Black horror

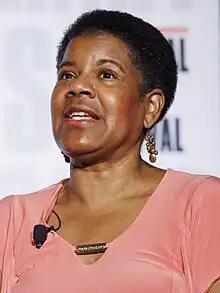
Tananarive Due ("pictured"), a University of California, Los Angeles professor and Black horror historian, has defined the genre of Black horror as "star[ring] black protagonists to tell a black story".

Robin R. Means Coleman, a professor at Texas A&M University and the author of the 2011 book "Horror Noire: Blacks in American Horror Films from the 1890s to Present", wrote that Black horror films were "created by blacks, star blacks or focus on black life and culture". Tananarive Due, author and professor at University of California, Los Angeles who, , teaches classes on Black horror, stated that Black horror "doesn't necessarily have to be made by Black creators" but that it typically "is made by Black filmmakers and does star black protagonists to tell a Black story" and that "sometimes it is enough just to have a Black character in a film for it to be considered Black horror". She also defined Black characters in Black horror films as "actually hav[ing] agency in the film and maybe even surviv[ing]" while exceeding the stereotypical roles of Black characters in horror films "who were just sidelined or monster bait". Due has compared African-American history to the genre, stating, "Black history is Black horror," while Ryan Poll, for the "Journal of the Midwest Modern Language Association", wrote, "For African Americans, horror is not a genre, but a structuring paradigm," adding that horror works "because White people fundamentally imagine the world without horror". Due has stated that a more common theme than race in Black horror is "the will to fight back and survive against overwhelming force". Means Coleman and author Mark Harris, owner of the website Black Horror Movies, similarly wrote in their non-fiction book "The Black Guy Dies First: Black Horror Cinema from Fodder to Oscar" that "the Black presence in horror, as in America, has always been about resilience".